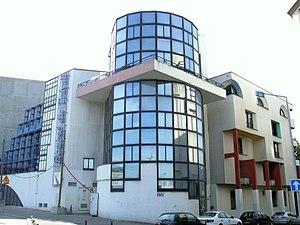
Bourse du travail de Saint-Denis
La rue Génin est une voie de communication de Saint-Denis, située entre le centre historique et le canal Saint-Denis.
Saint-Denis est une commune française limitrophe de Paris, située au nord de la capitale, dans le département de la Seine-Saint-Denis, dont elle est sous-préfecture, en région Île-de-France.
Roland Castro, né le 16 octobre 1940 à Limoges, est un architecte et militant politique français.